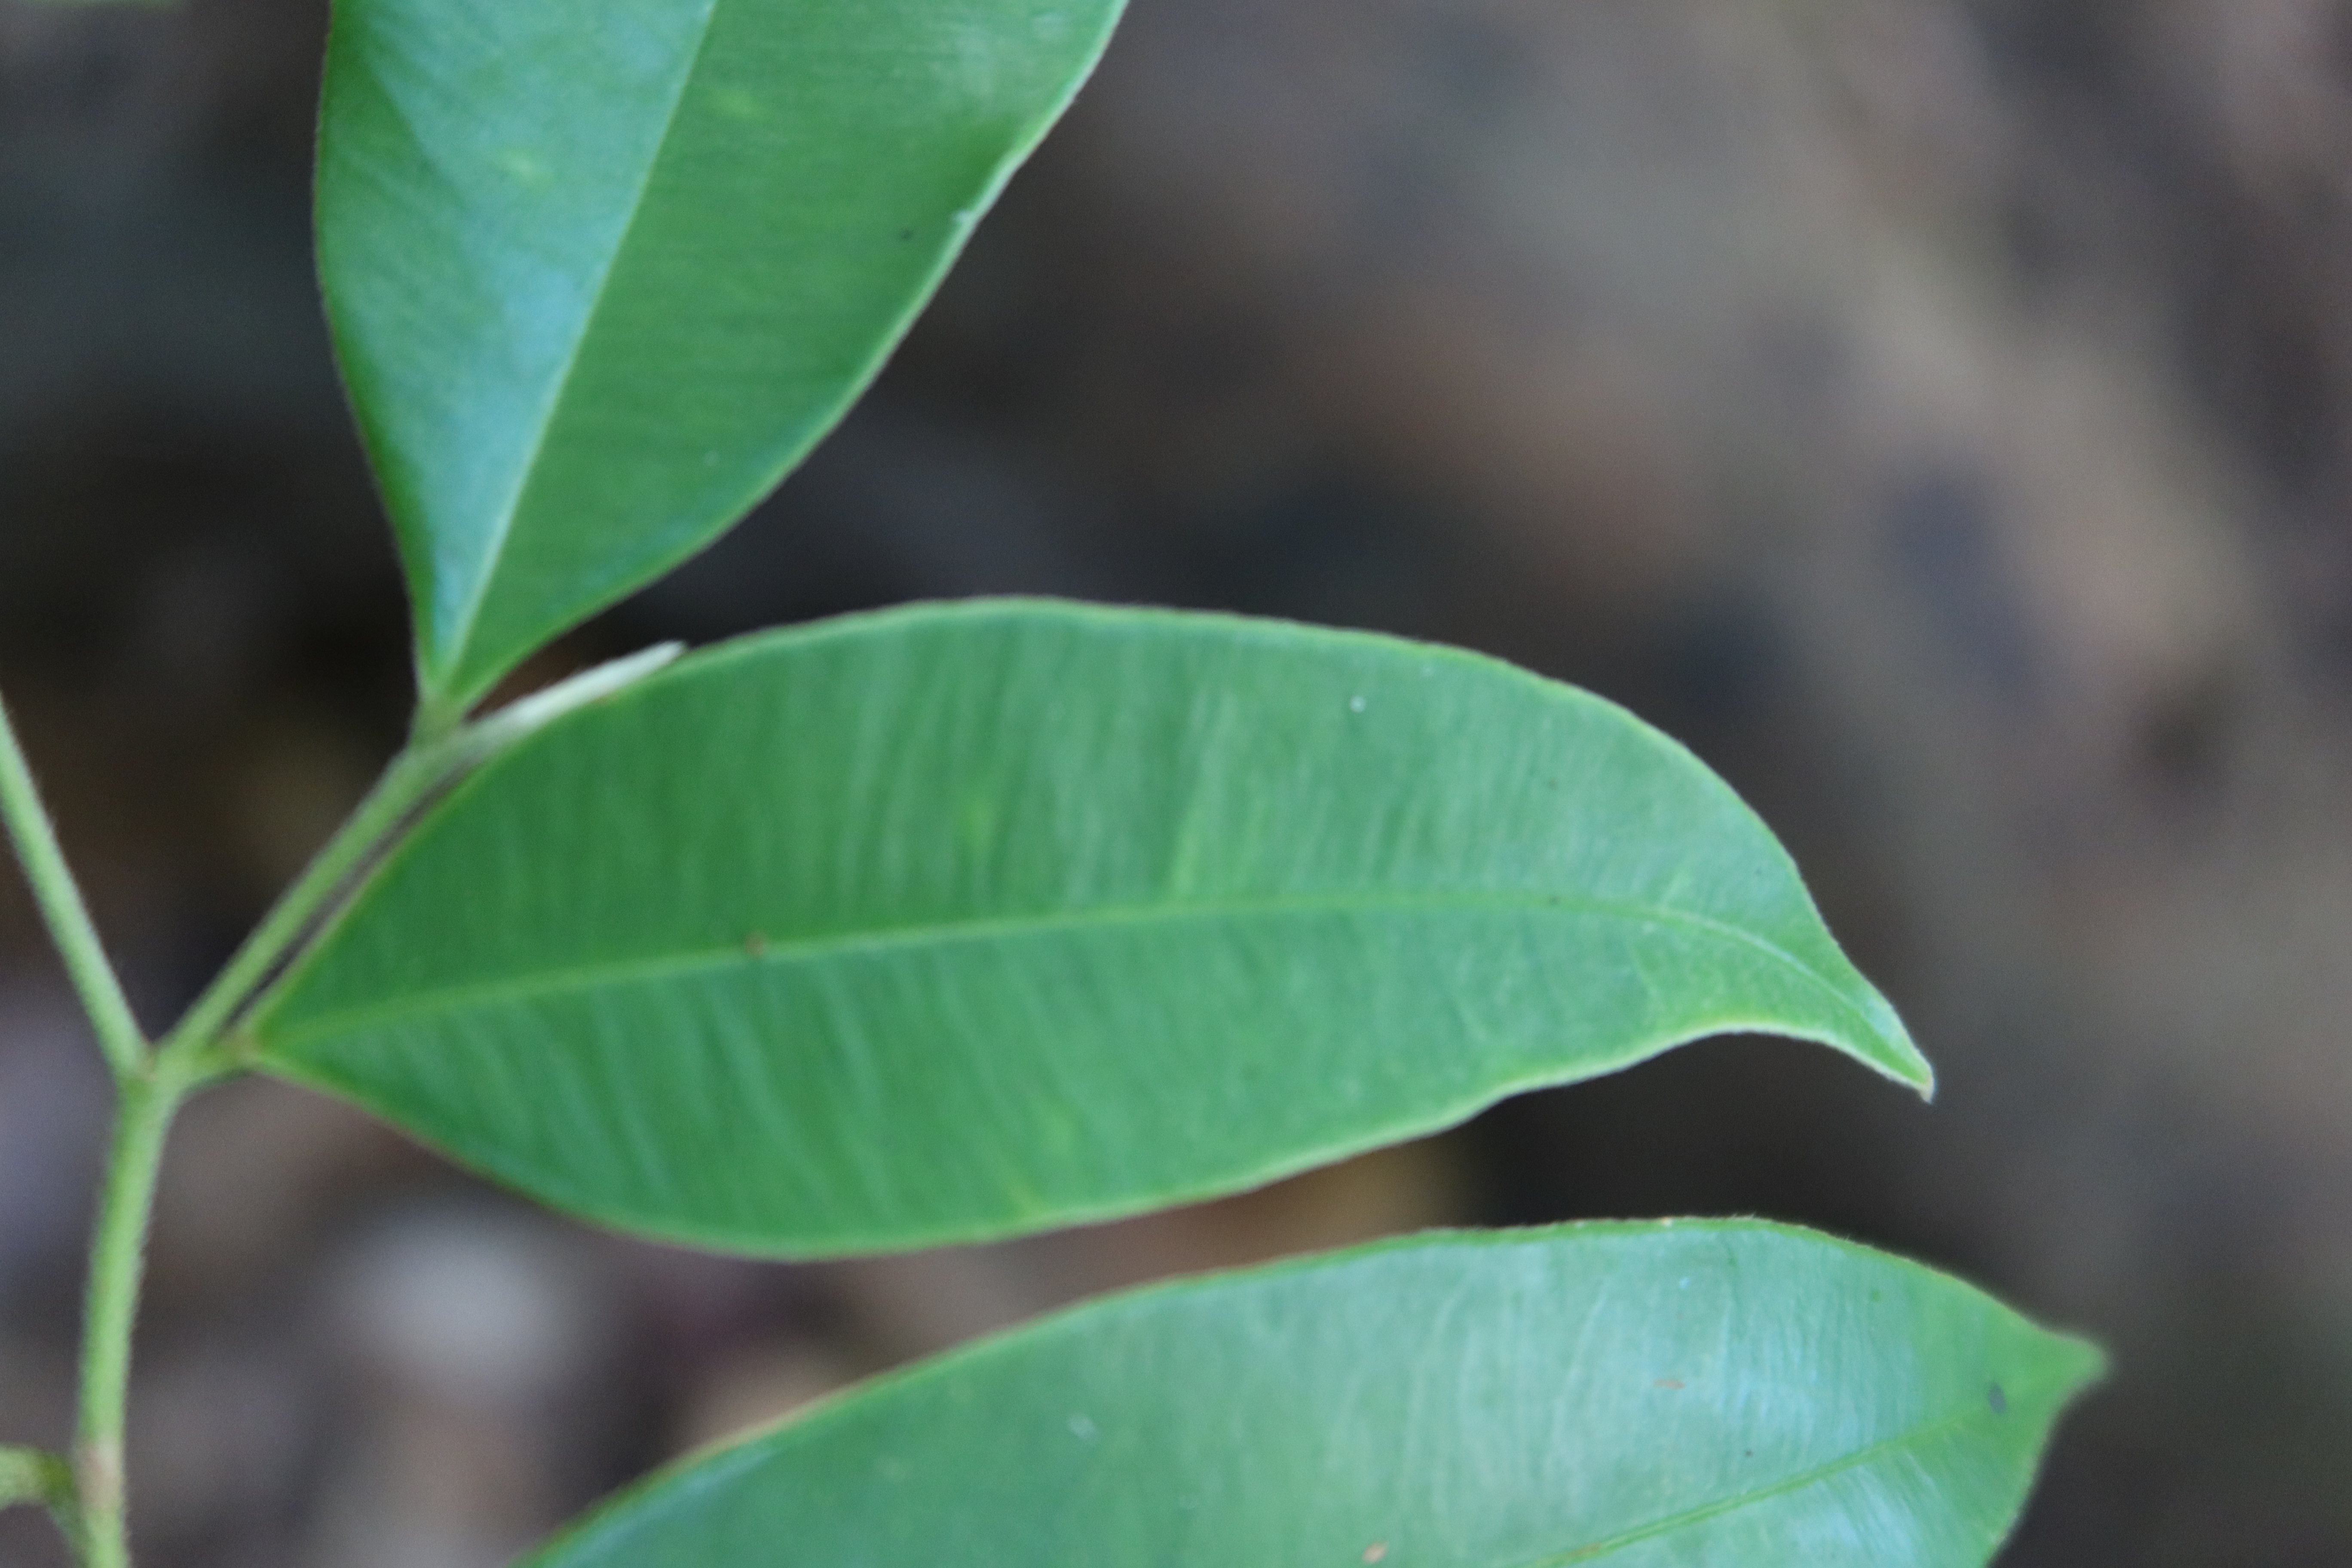
Label: Healthy